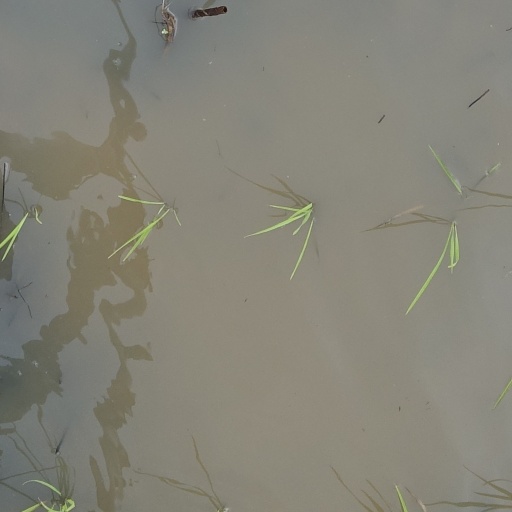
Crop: rice